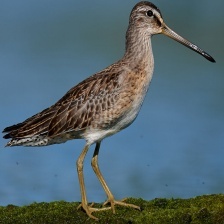
Species: SHORT BILLED DOWITCHER
Scientific name: LIMNODROMUS GRISEUS